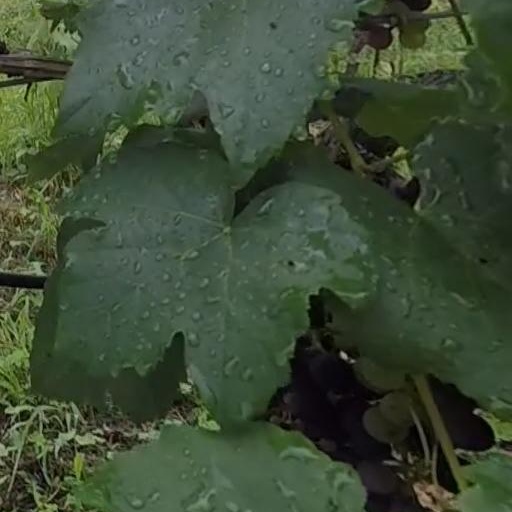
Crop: grape